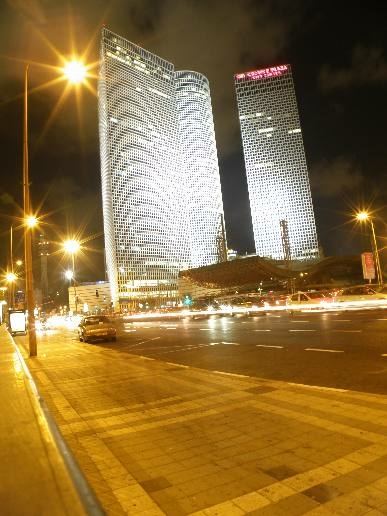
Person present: No